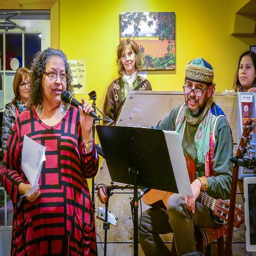
person introduces person and his son at a fundraiser for person , candidate for person , last november .